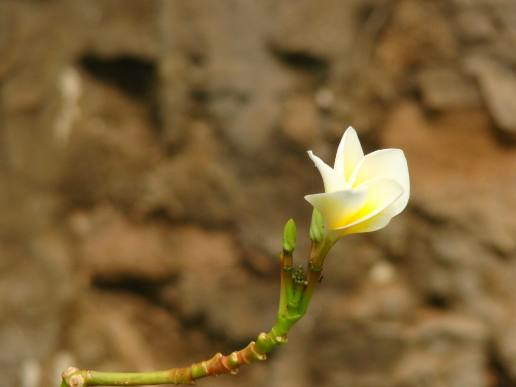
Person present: No